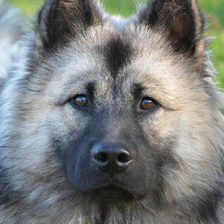
Label: animals